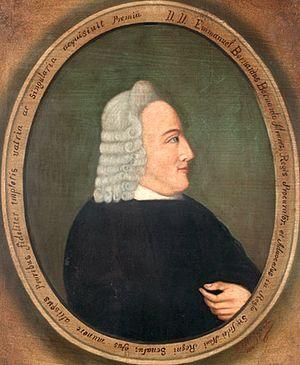
Antonio Amador José Nariño y Bernardo Álvarez del Casal, né le 9 avril 1765 à Santafé de Bogota et mort le 13 décembre 1823 à Villa de Leyva, est un homme d'État, militaire et journaliste néo-grenadin. Issu d'une riche famille créole de Bogota, il est l'un des précurseurs de l'émancipation des colonies américaines de l'empire espagnol et devient l'un des héros de l'indépendance de la Colombie.
Cet article traite du président de la République de Colombie, qui est le chef de l'État et du gouvernement de la Colombie.